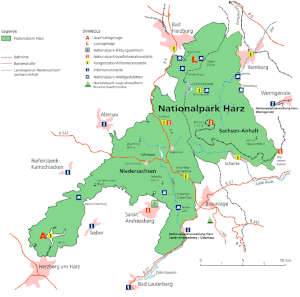
Nationalpark Harzen
Oversigtskort over parken
Nationalpark Harzen er en nationalpark i bjergområdet Harzen, i de tyske delstater Niedersachsen og Sachsen-Anhalt. Den strækker sig fra regionen omkring toppene Brocken og Herzberg i syd til Bad Harzburg og Ilsenburg i nord. Nationalparken har et areal på 24.700 hektar og består for 95 procents vedkommende af skov, hovedsagelig gran eller bøg. Desuden er der flere sumpområder. Nationalparken omfatter omkring 10 procent af bjergområdet Harzen og ligger i den vestlige del. De laveste steder ligger omkring 250 moh., og det højeste punkt er på bjerget Brocken, som ligger 1.141 moh. Flere mindre vandløb som Bode og Ilse har deres udspring i nationalparken, desuden er der nogle dæmninger med tilhørende søer.